Paul Scott (rugby union)

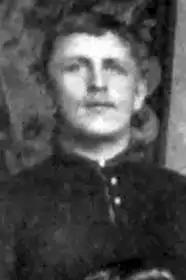

Paul Scott (26 October 1872 – 1950) was a South African international rugby union player who played as a forward.